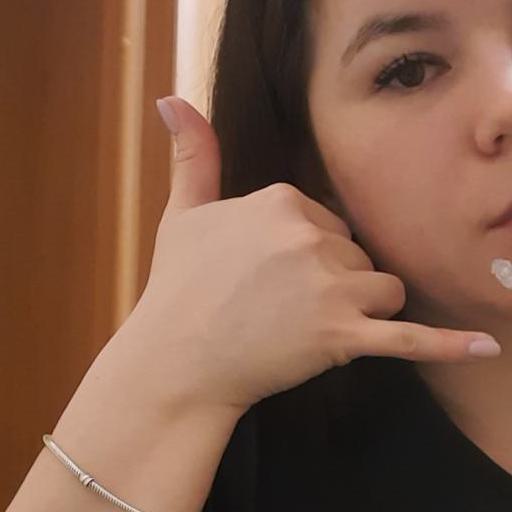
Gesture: call